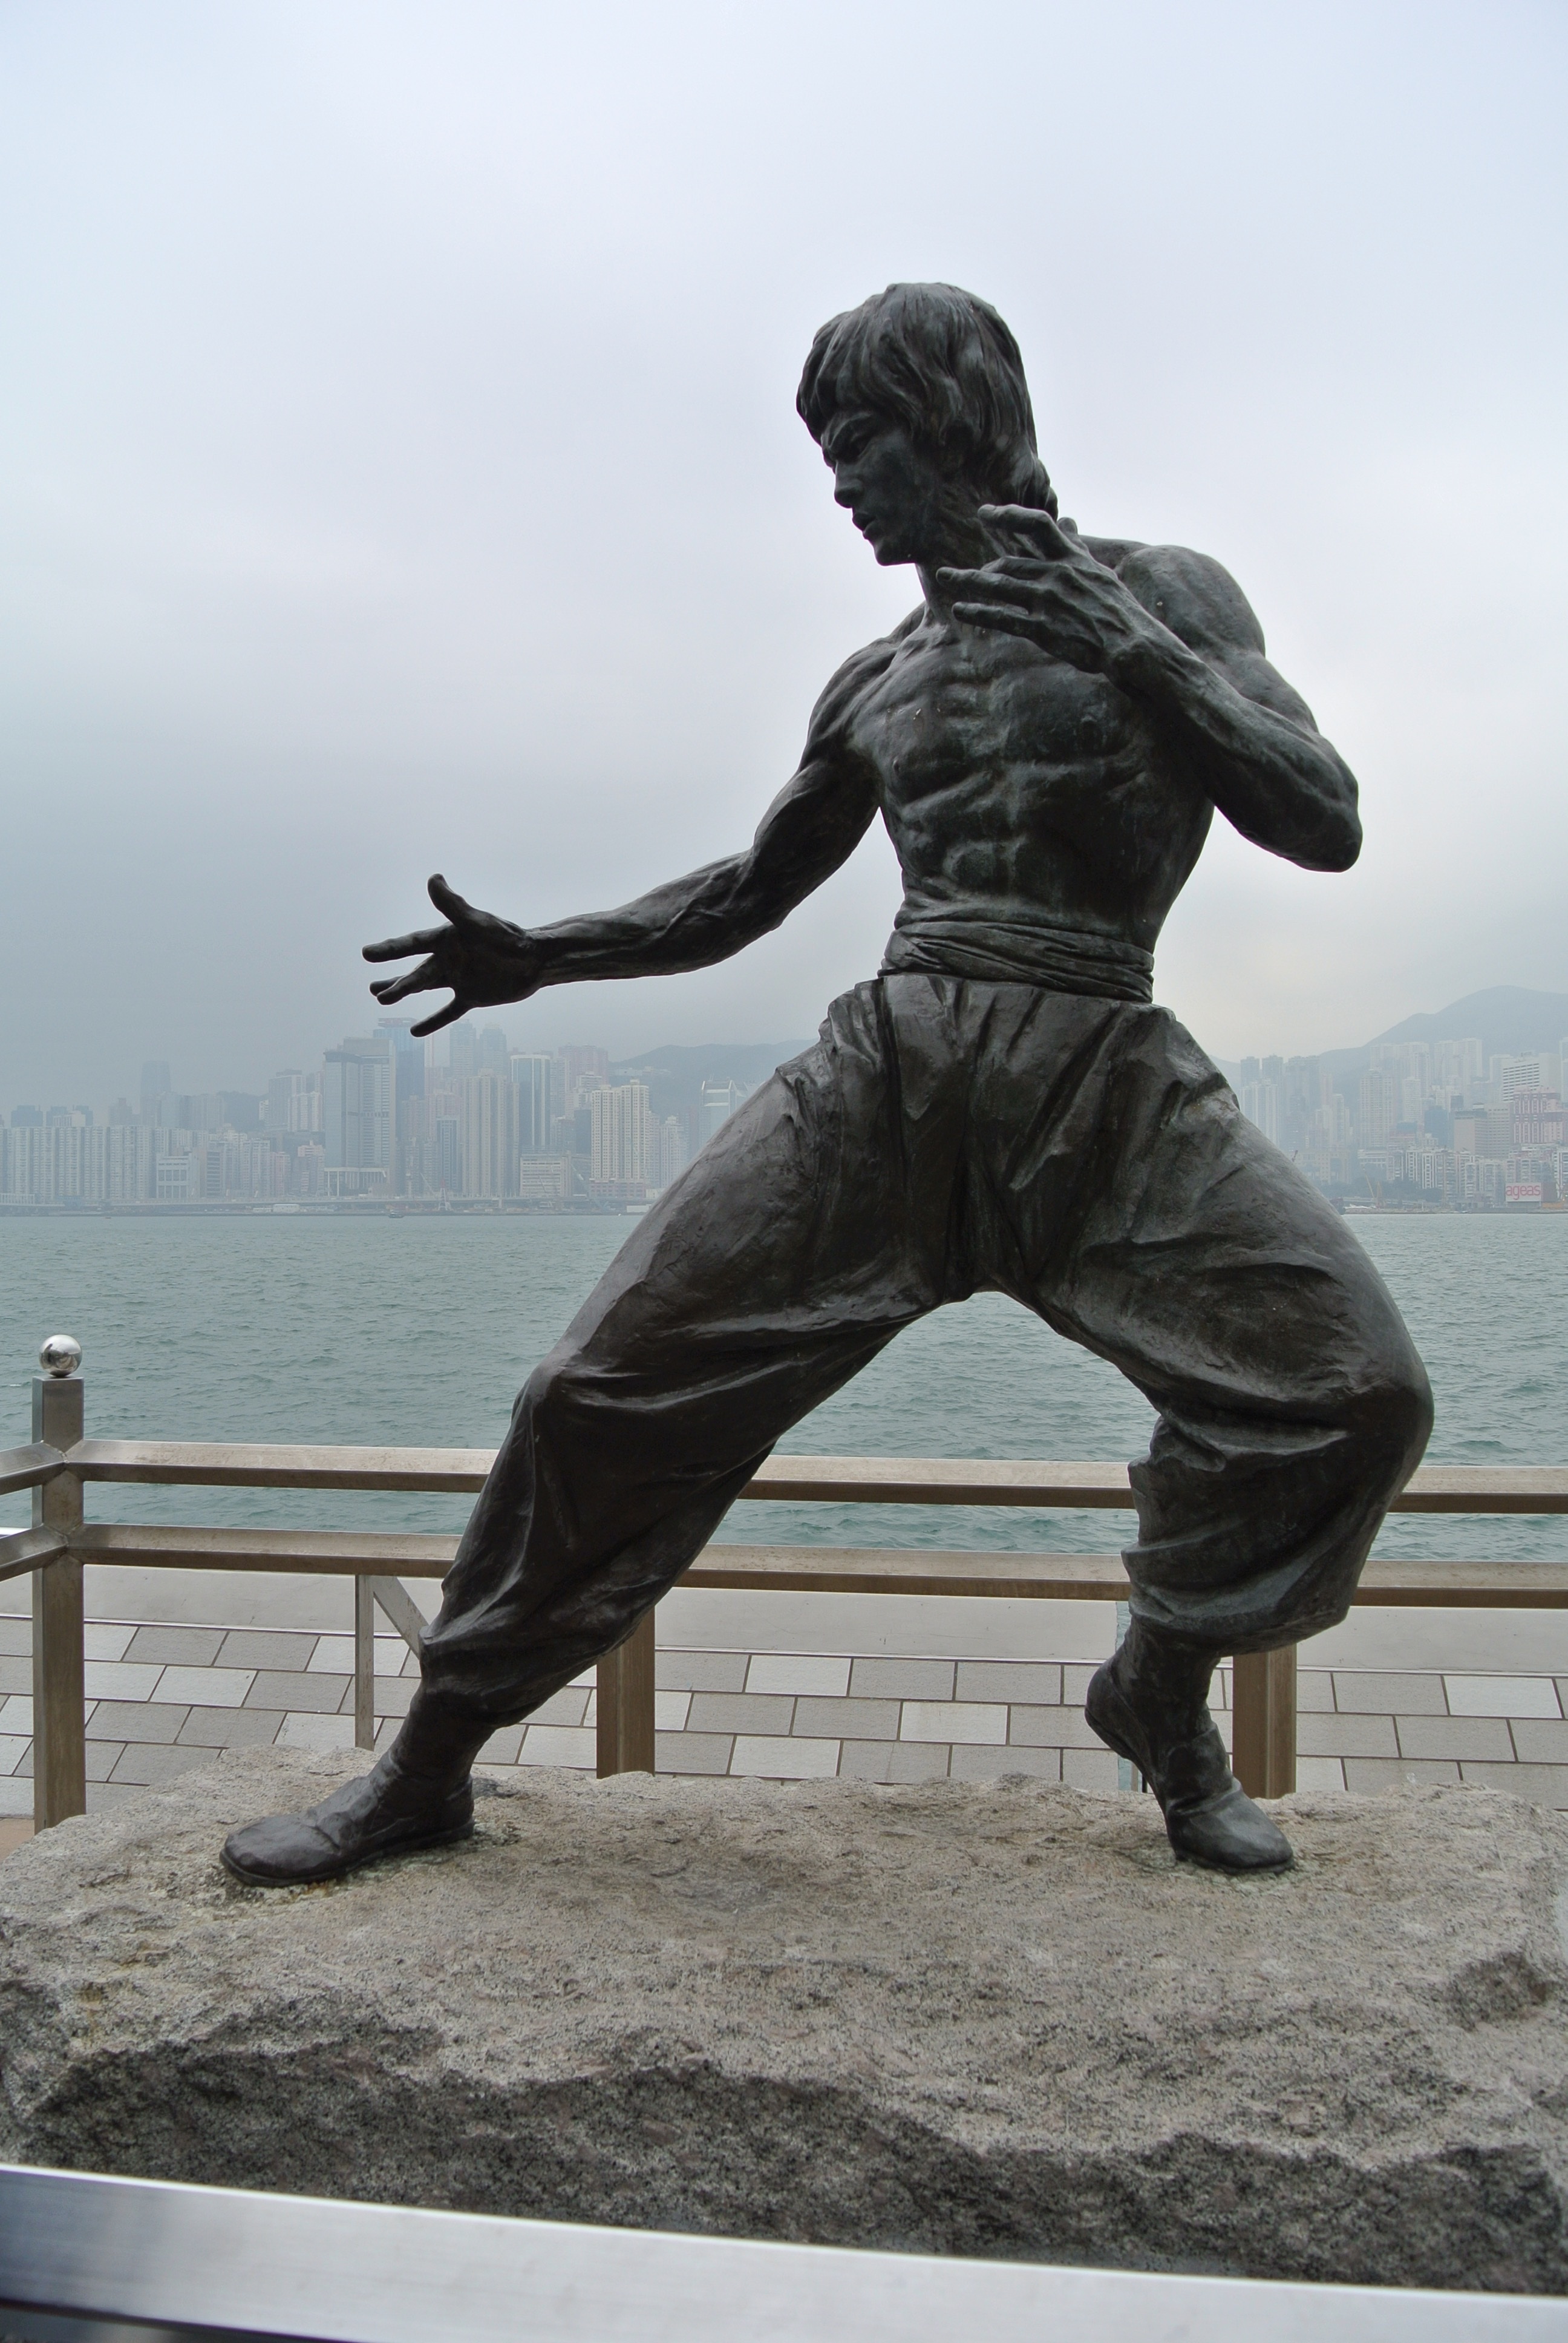
monument, statue, asia, hong kong, sculpture, art, avenue, lee, legendary, china, celebrity, actor, bruce, habour, kung fu, movie star, human positions, bruce lee